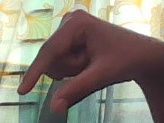
ASL sign: Q